2016 6 Hours of Spa-Francorchamps

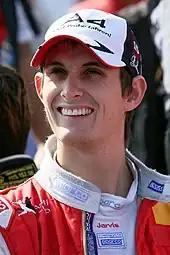
Oliver Jarvis "(pictured in 2009)" helped secure Audi's first overall victory of the season

Graves, who fell to second in class, went into Rivage's gravel trap with a left-front brake failure, causing him to retire. Toyota retired their No. 6 entry because of an engine failure caused by an electrical fault. Smoke bellowed from the rear-end of Nakajima's Toyota upon leaving La Source and he went back into the pit lane where his mechanics worked on rectifying the problem allowing Oliver Jarvis in the No. 8 Audi to inherit the lead. Webber drove straight at the Bus Stop chicane, spun, and drove into the pit lane. Stefan Mücke, who was affected by turbocharger issues, lost control of the No. 66 Ford after his left-rear tyre burst, and narrowly avoided going airborne. He made heavy contact with the left-hand side barriers at Raidillon, heavily damaging the front-end and removing both of the car's doors, littering debris on the circuit. Mücke stopped in the centre of the track, causing the No. 2 Porsche to swerve to avoid hitting him. The safety car was deployed to allow marshals to repair the heavily damaged tyre barrier. Drivers were instructed to steer onto the right-hand side of the track at Eau Rouge because the stranded car blocked the turn. Mücke was transported to the medical centre and was later taken to the local hospital for a precautionary check-up because of leg bruising.